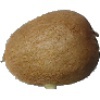
Label: kiwi